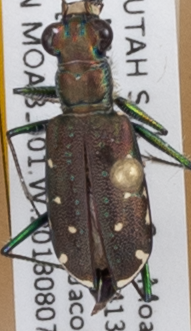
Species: Cicindela punctulata punctulata
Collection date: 2018-08-07
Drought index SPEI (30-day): -0.25
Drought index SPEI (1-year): -2.09
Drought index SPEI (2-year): -2.09